COVID-19 pandemic

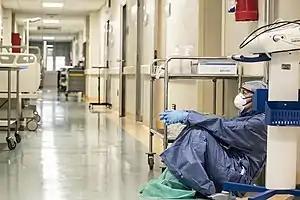
An exhausted anesthesiologist in Pesaro, Italy, 19 March 2020

Due to supply chain capacity limitations, some manufacturers began 3D printing material such as nasal swabs and ventilator parts. In one example, an Italian startup received legal threats due to alleged patent infringement after reverse-engineering and printing one hundred requested ventilator valves overnight. Individuals and groups of makers created and shared open source designs, and manufacturing devices using locally sourced materials, sewing, and 3D printing. Millions of face shields, protective gowns, and masks were made. Other ad hoc medical supplies included shoe covers, surgical caps, powered air-purifying respirators, and hand sanitiser. Novel devices were created such as ear savers, non-invasive ventilation helmets, and ventilator splitters.